Mercedes-Benz GLS

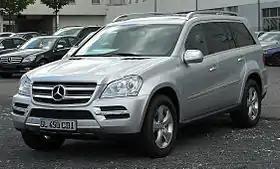
X164 GL-Class

The X164 GL-Class debuted at the 2006 North American International Auto Show. It was released around the same time as the similarly sized Audi Q7, and was the first full-size, 7-seater SUV produced by a German automaker. The range of engines consist of V8 petrol engines, and turbocharged V6 and V8 diesel engines. All models are available only in all-wheel drive (4MATIC) configuration.